Midlothian Coalfield

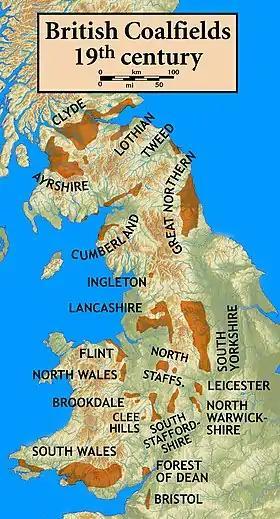
British Coalfields

The Midlothian Coalfield is a coalfield in southeast Scotland situated immediately to the east and southeast of Edinburgh. It is geologically continuous with the East Fife Coalfield beneath the Firth of Forth though the undersea coal reserves have only been partly exploited. There were undersea workings extending from Prestonlinks Colliery. The sulphur content of the majority of Midlothian coals is less than 1% making it especially suitable for modern requirements.